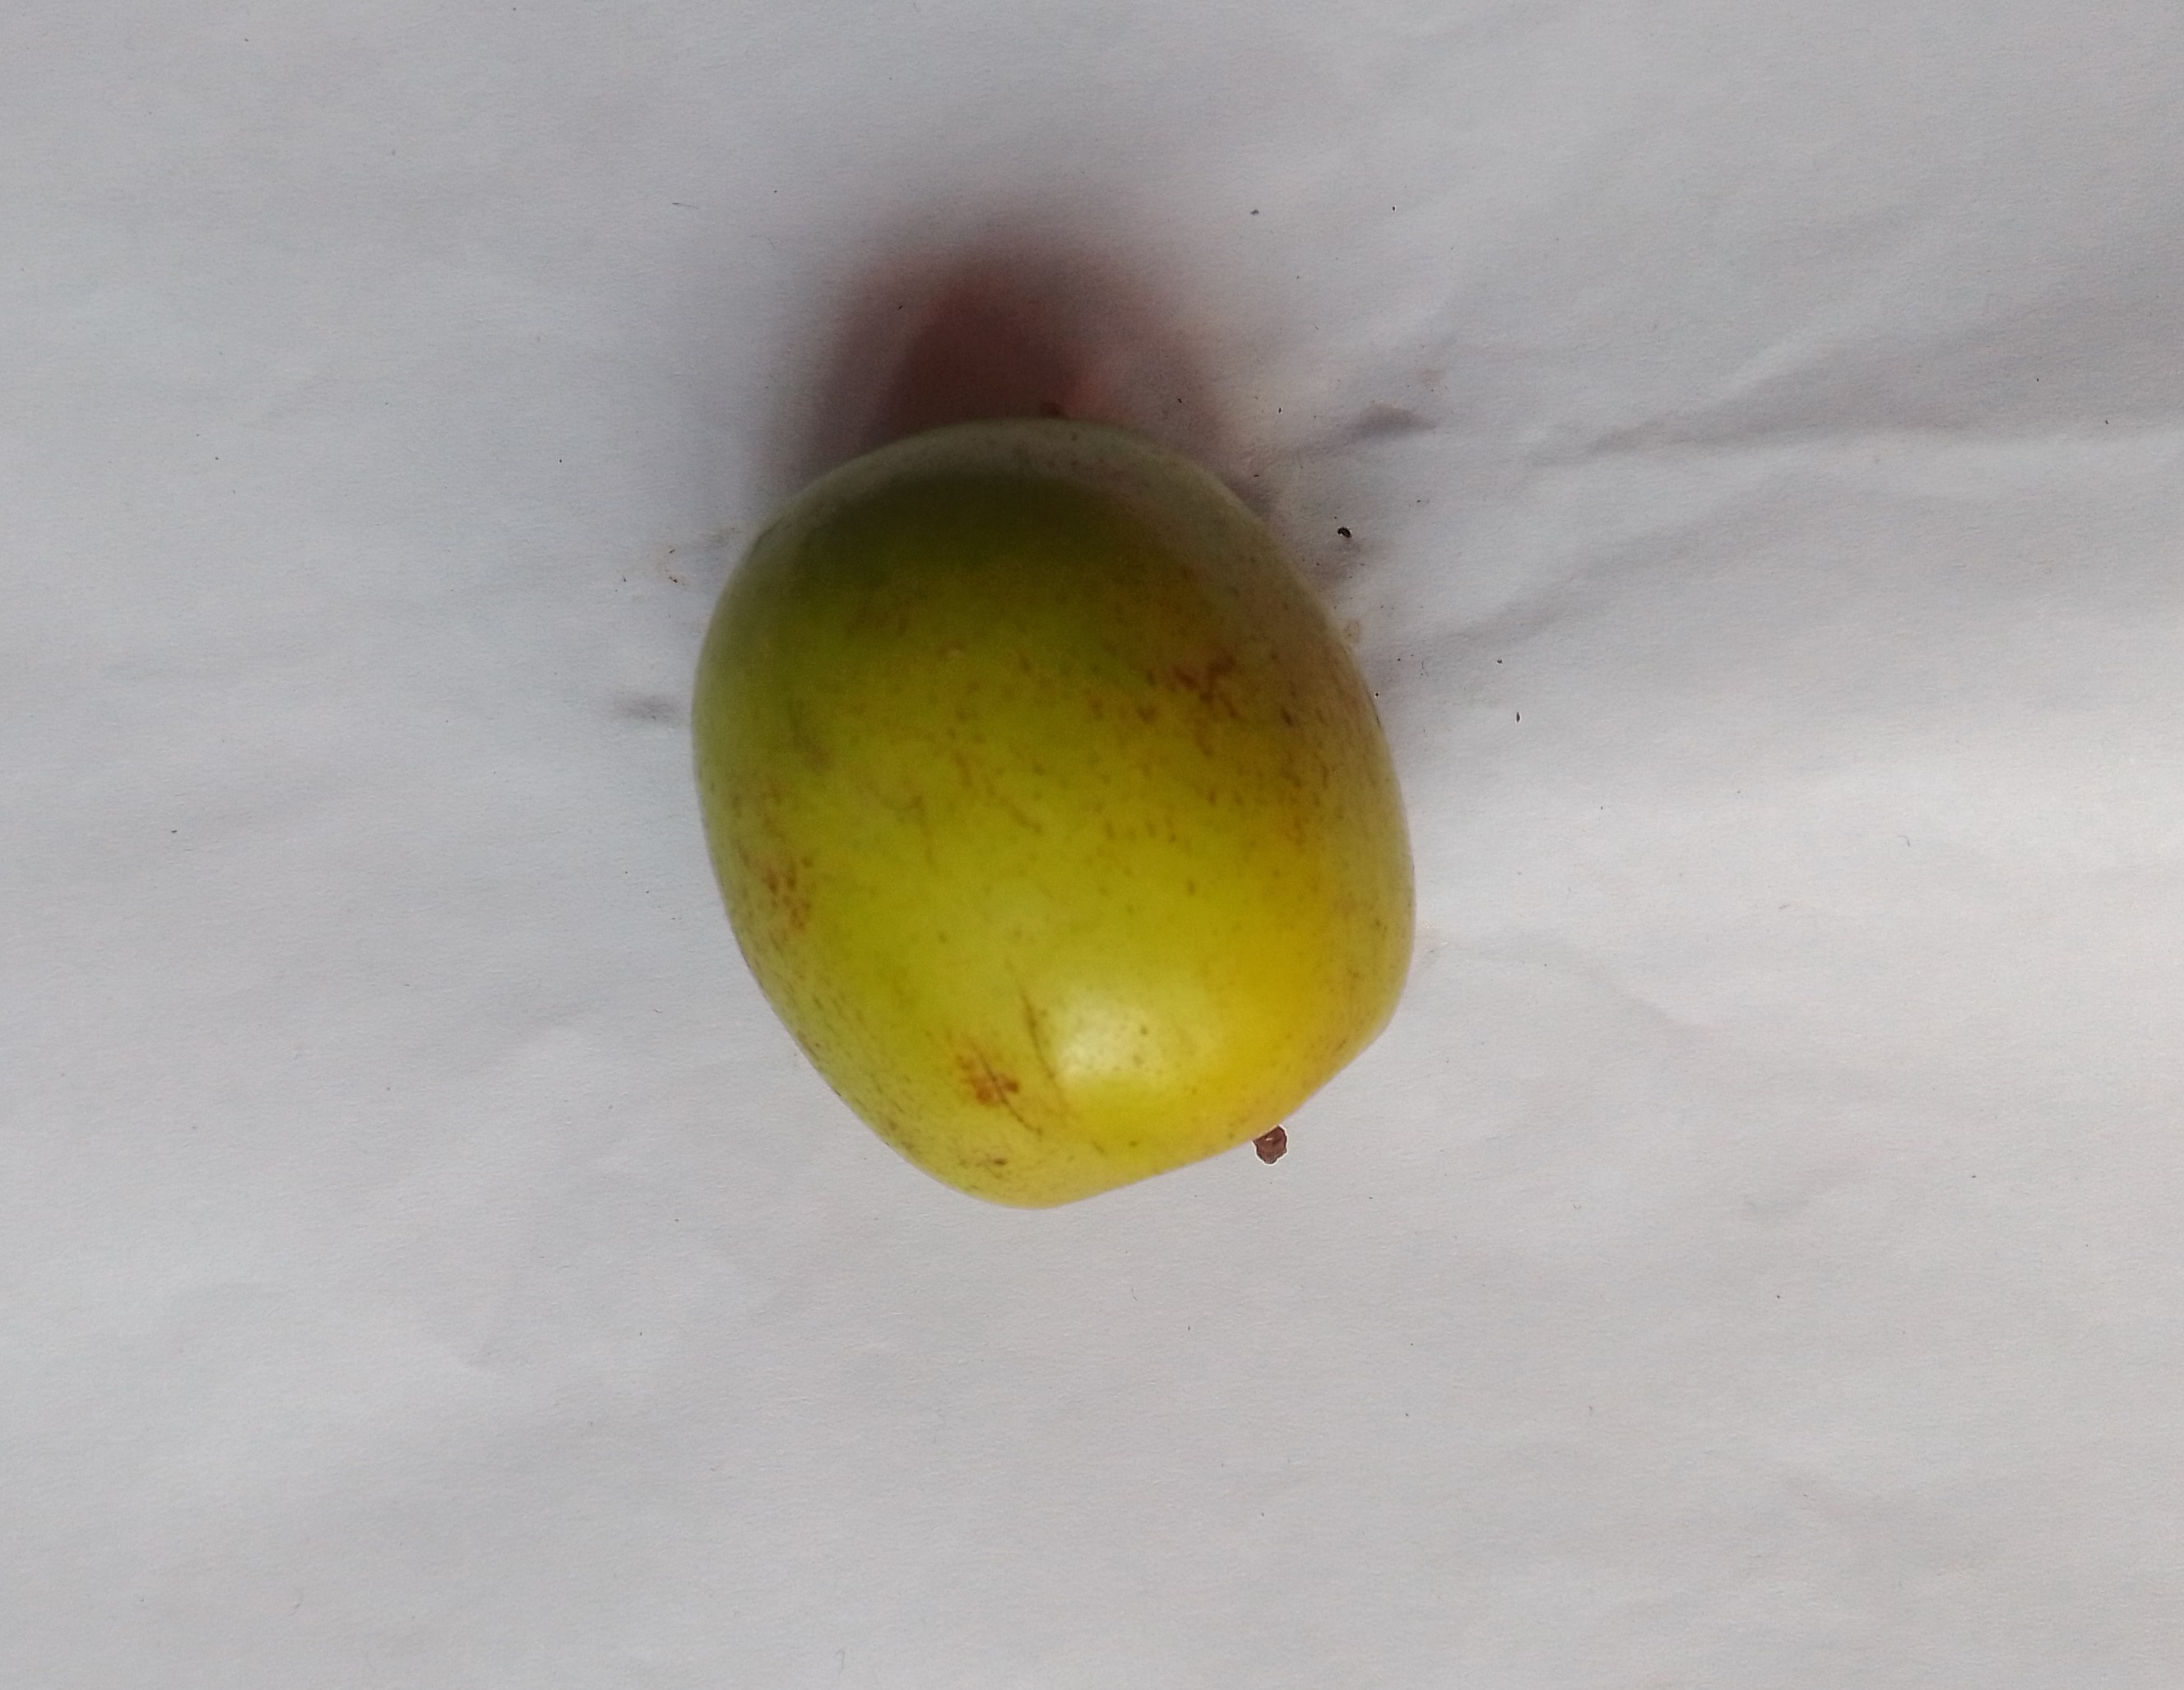
Fruit: jujube
Condition: fresh